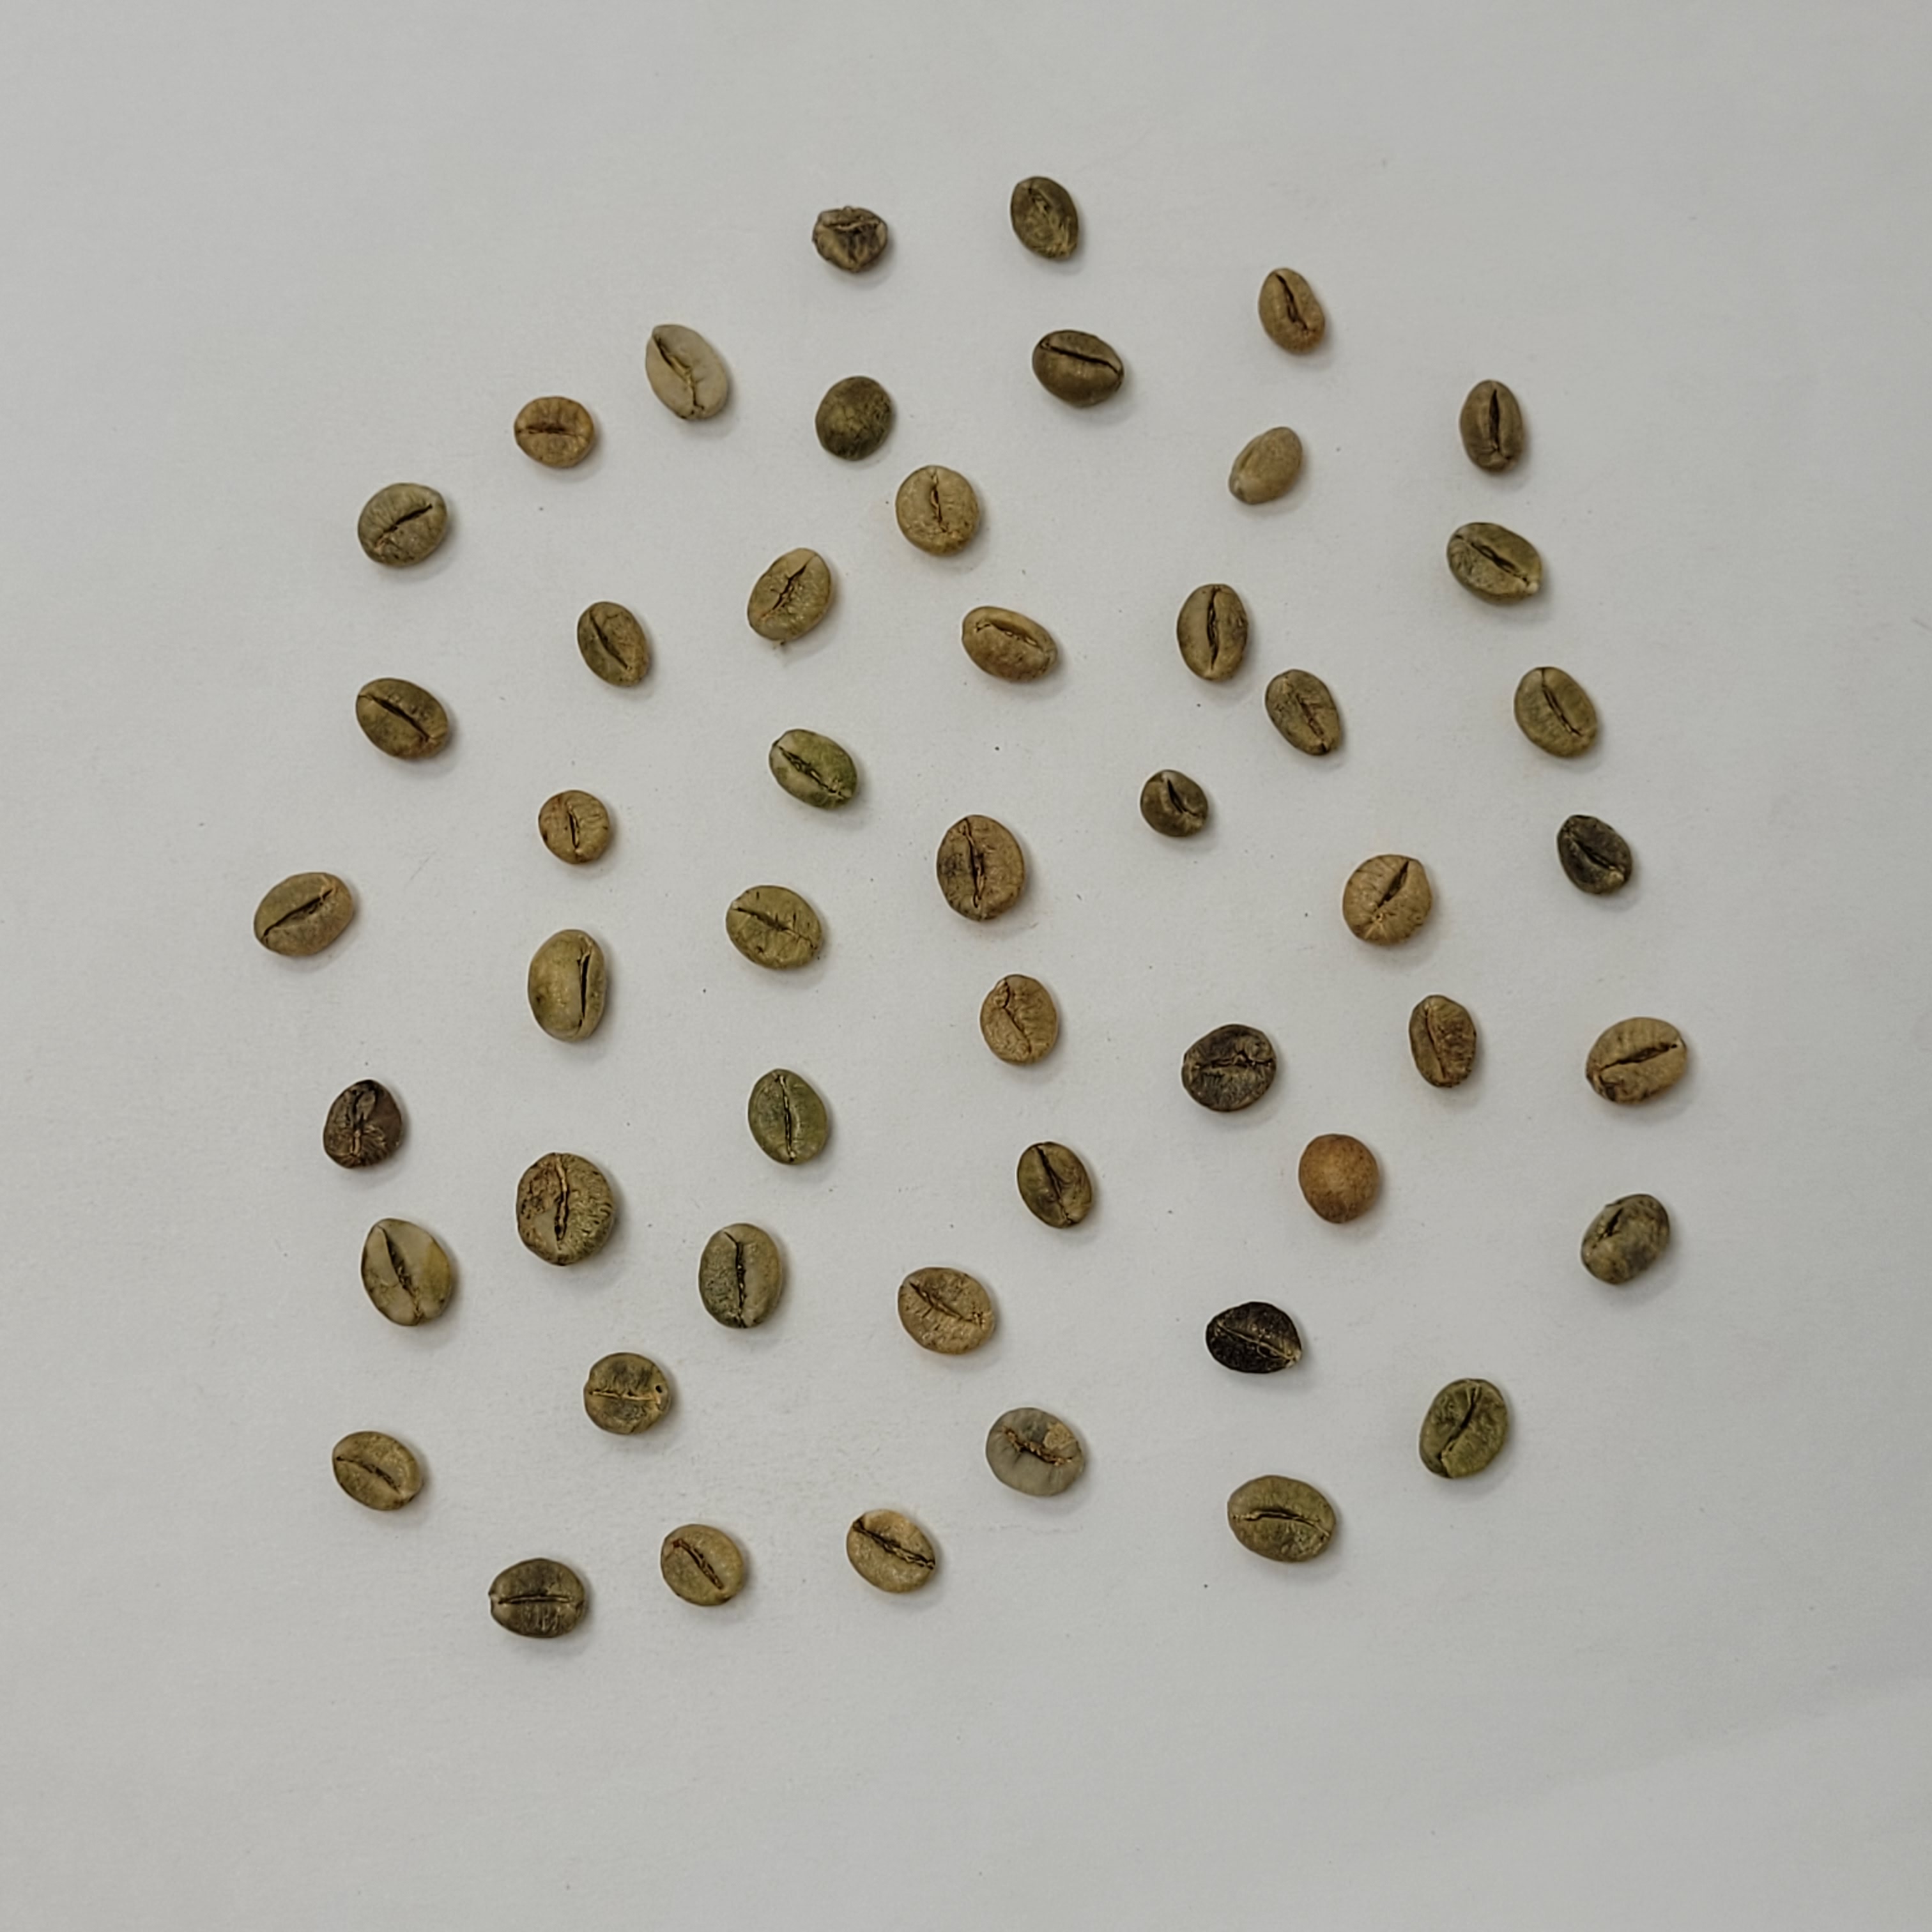
Coffee bean quality grade: Bulk